Incense in Japan

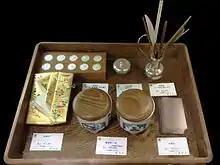
A set of utensils used for incense ceremony

Raw materials such as agarwood are becoming increasingly rare due to the depletion of the wild resource. This has made prime material very expensive. For example, the cost of lower grade "kyara" is about 20,000 yen per gram. Top quality "kyara" costs over 40,000 yen per gram, or many times the equivalent weight of gold (as of late 2012). If the particular piece of incense wood has a history, the price can be even higher. The highest regarded wood, Ranjatai, dates back to at least the 10th century and is "kyara" wood from Laos or Vietnam, and was used by emperors and warlords for its fragrance. It is said to contain so much resin that it can be used many times over. The wood is kept at the Shōsōin treasury in Nara, which is under the administration of the Imperial Household. The high costs and difficulty of obtaining acceptable raw material are some of the reasons why kōdō is not as widely practised or known compared to the art of flower arrangement or the tea ceremony.